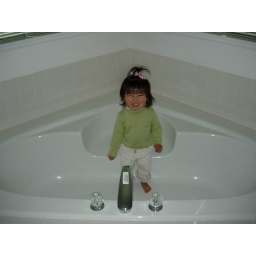
Caroline checking out the bathtub in our new house - just her size